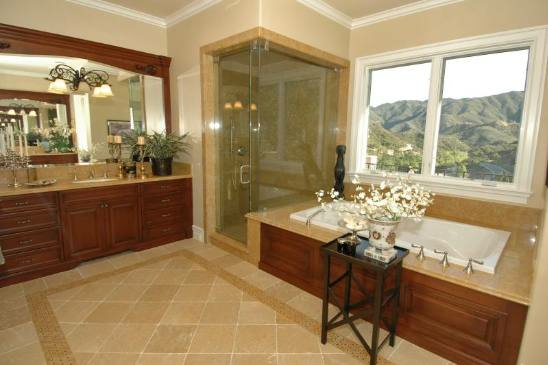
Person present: No